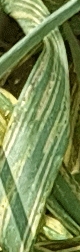
Label: Wheat___Yellow_Rust